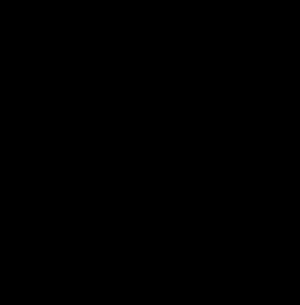
L'Union socialiste républicaine est créée en 1935 par le regroupement de trois partis situés à l'aile droite de la SFIO :